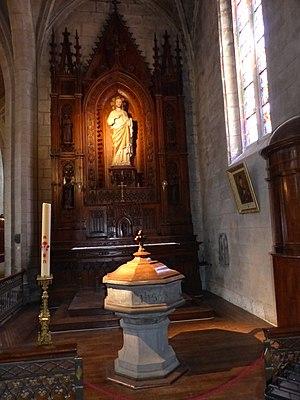
Cathédrale